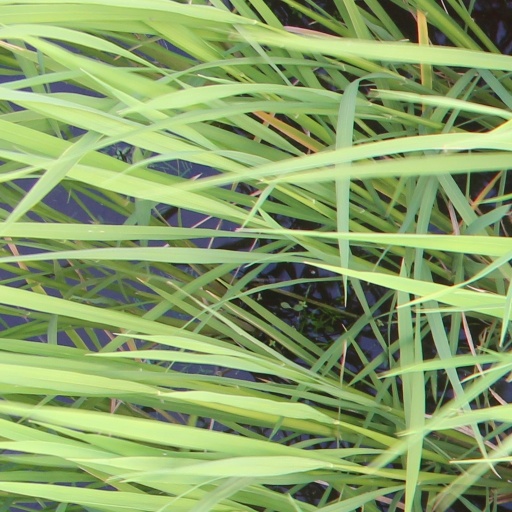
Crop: rice